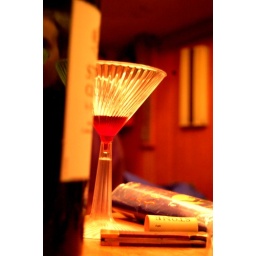
boat party. girla in the bottle